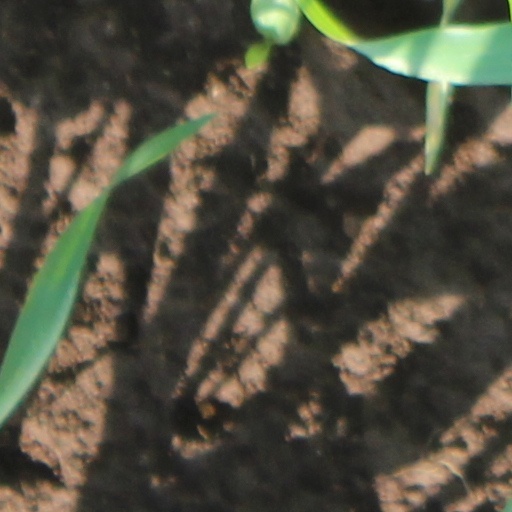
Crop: wheat